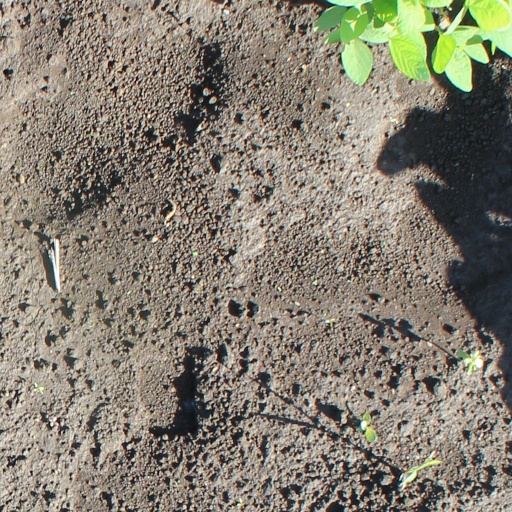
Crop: soybean